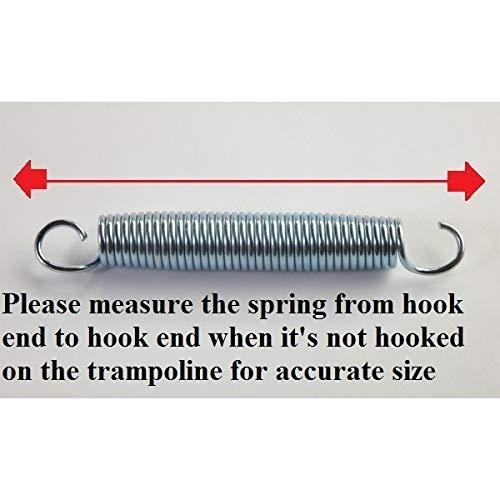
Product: Jumping Surface for 14' Trampolines with 72 V-Rings for 7" Springs (Springs Not Included)
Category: Sports & Outdoors | Sports & Fitness | Leisure Sports & Game Room | Trampolines & Accessories | Parts & Accessories | Mats
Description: Compatible with Bounce Pro, Sports Power, JumpKing Brand Trampolines.
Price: $72.88
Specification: Product Dimensions:         11 x 20 x 25 inches ; 11 pounds    |Shipping Weight: 11.8 pounds (View shipping rates and policies)|ASIN: B0018BC9R2|Item model number: BED1472-7|    #87    in Trampoline Mats